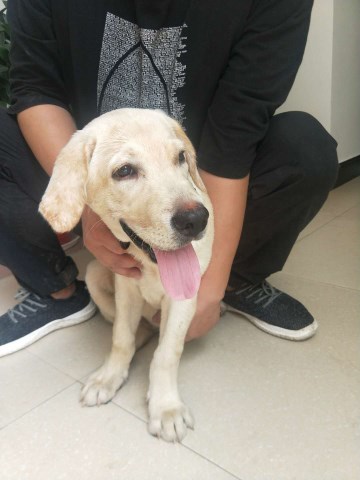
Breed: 3580-n000122-Labrador_retriever